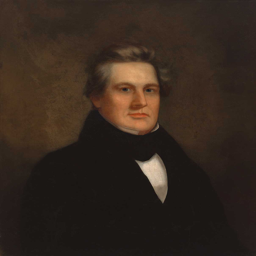
painted bust portrait of a man in a suit